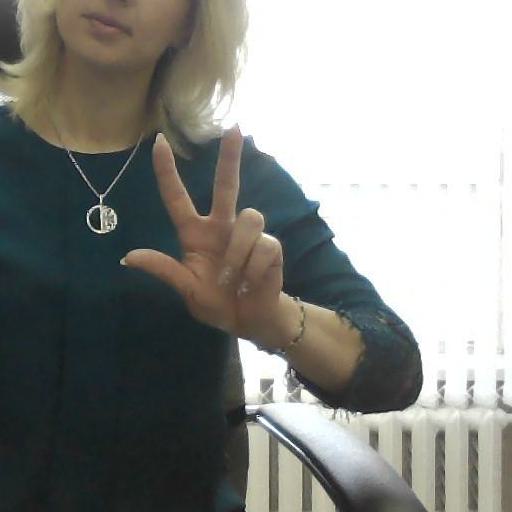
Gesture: three2